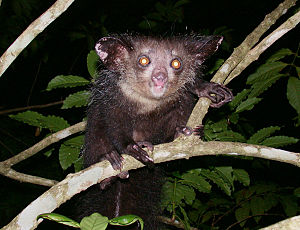
Tsingy de Bemaraha Strict
Lemurarten fingerdyr (Aye-Aye, Daubentonia madagascariensis) findes i parken
Tsingy de Bemaraha naturreservat på Madagaskars vestkyst har været naturreservat siden 1927, et verdensarvområde siden 1990, og dele af området er siden 1997 nationalpark. Nationalparkdelen ligger i syd, og udgør 666 km². Naturreservatet som udgør den nordlige del har et areal på 853 km².